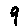
Label: 9